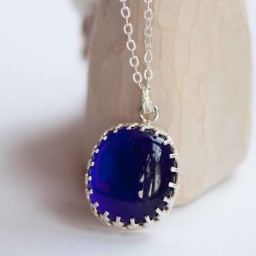
glass cabochon set in silver on a trace chain